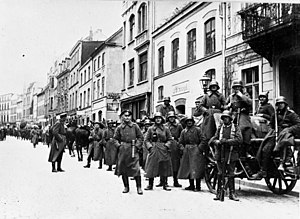
Kappkuppet / Opstand
Frikorps Roßbach har taget opstilling i Wismar under Kappkuppet. Frikorps Roßbach var under kommando af Reichswehr under kuppet og forholdt sig afventede. Efter kuppet var slået fejl, var frikorpset aktivt i at slå de efterfølgende uroligheder ned.
Kappkuppet eller Kapp-Lüttwitz kuppet var et forsøg på statskup, der fandt sted i Tyskland fra den 13. til 18. marts 1920. Kupforsøget var monarkistisk; det var et forsøg på at styrte Weimarrepublikken og på denne måde tilbageføre de politiske, økonomiske og sociale forandringer, der var blevet gennemført som følge af novemberrevolutionen. Kuppet havde støtte fra konservative kredse og dele af Tysklands hær Vorläufige Reichswehr og havde sit udspring dels i begivenhederne under Novemberrevolutionen, dels i Versaillestraktatens krav om nedrustning i Tyskland.